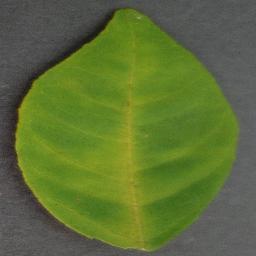
Label: Orange___Haunglongbing_(Citrus_greening)